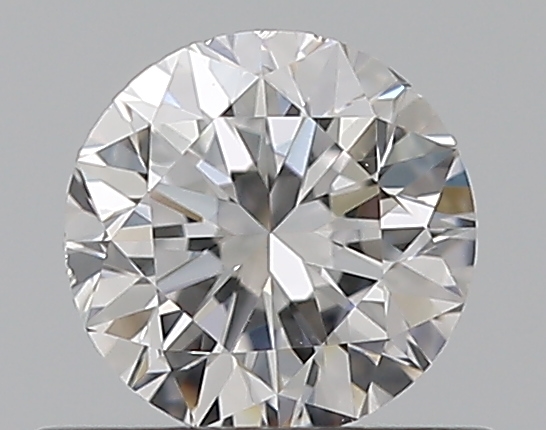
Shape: round
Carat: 0.5
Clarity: VS2
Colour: D
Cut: GD
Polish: EX
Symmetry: VG
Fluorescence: N
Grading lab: GIA
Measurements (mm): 4.88 x 4.94 x 3.21